Jay Hosler

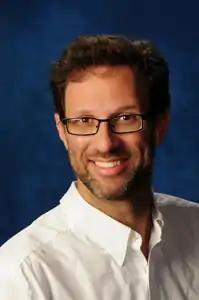
Jay Hosler

Jay Hosler is the author and illustrator of science-oriented comics. He is best known for his graphic novels "Clan Apis", "The Sandwalk Adventures", and "Optical Allusions". "Clan Apis", a Xeric Foundation Award winner, follows the life of a honey bee named Nyuki; the story conveys factual information about honey bees in a humorous fashion as Nyuki learns about each new stage of her life. "The Sandwalk Adventures", an Eisner Award nominee, follows a conversation about evolution between Charles Darwin and a follicle mite living in his left eyebrow. "Optical Allusions", funded in part by a National Science Foundation grant, explains the evolution of the eye and vision by following the story of Wrinkles the Wonderbrain. Hosler is also an entomologist and David K Goodman '74 Professor of Biology at Juniata College.